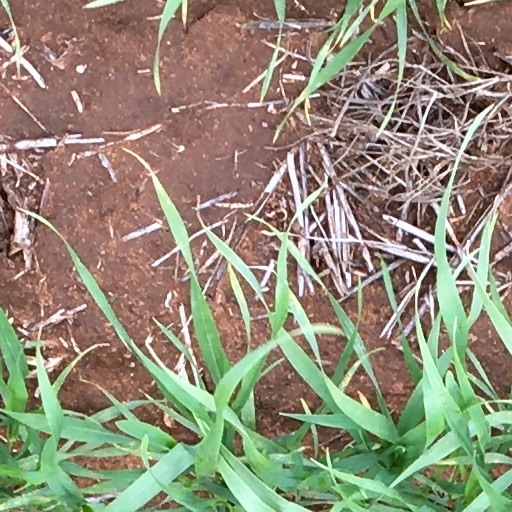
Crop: wheat